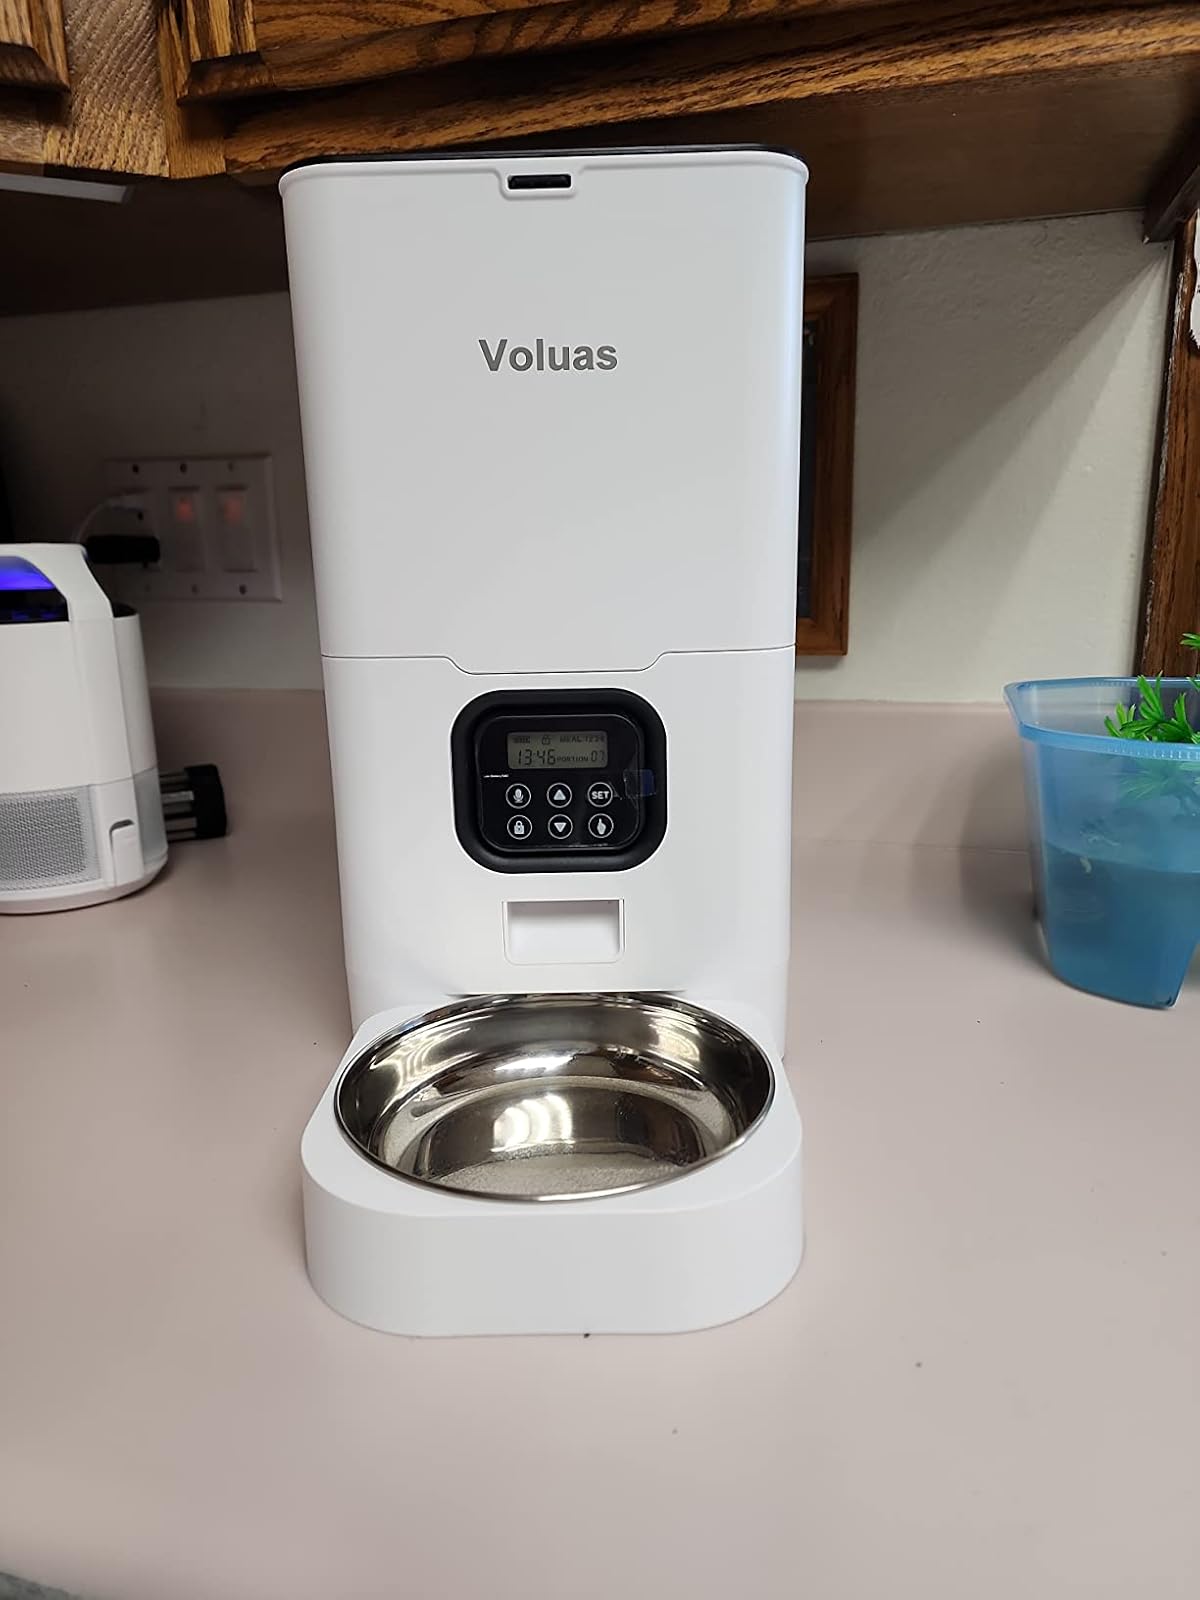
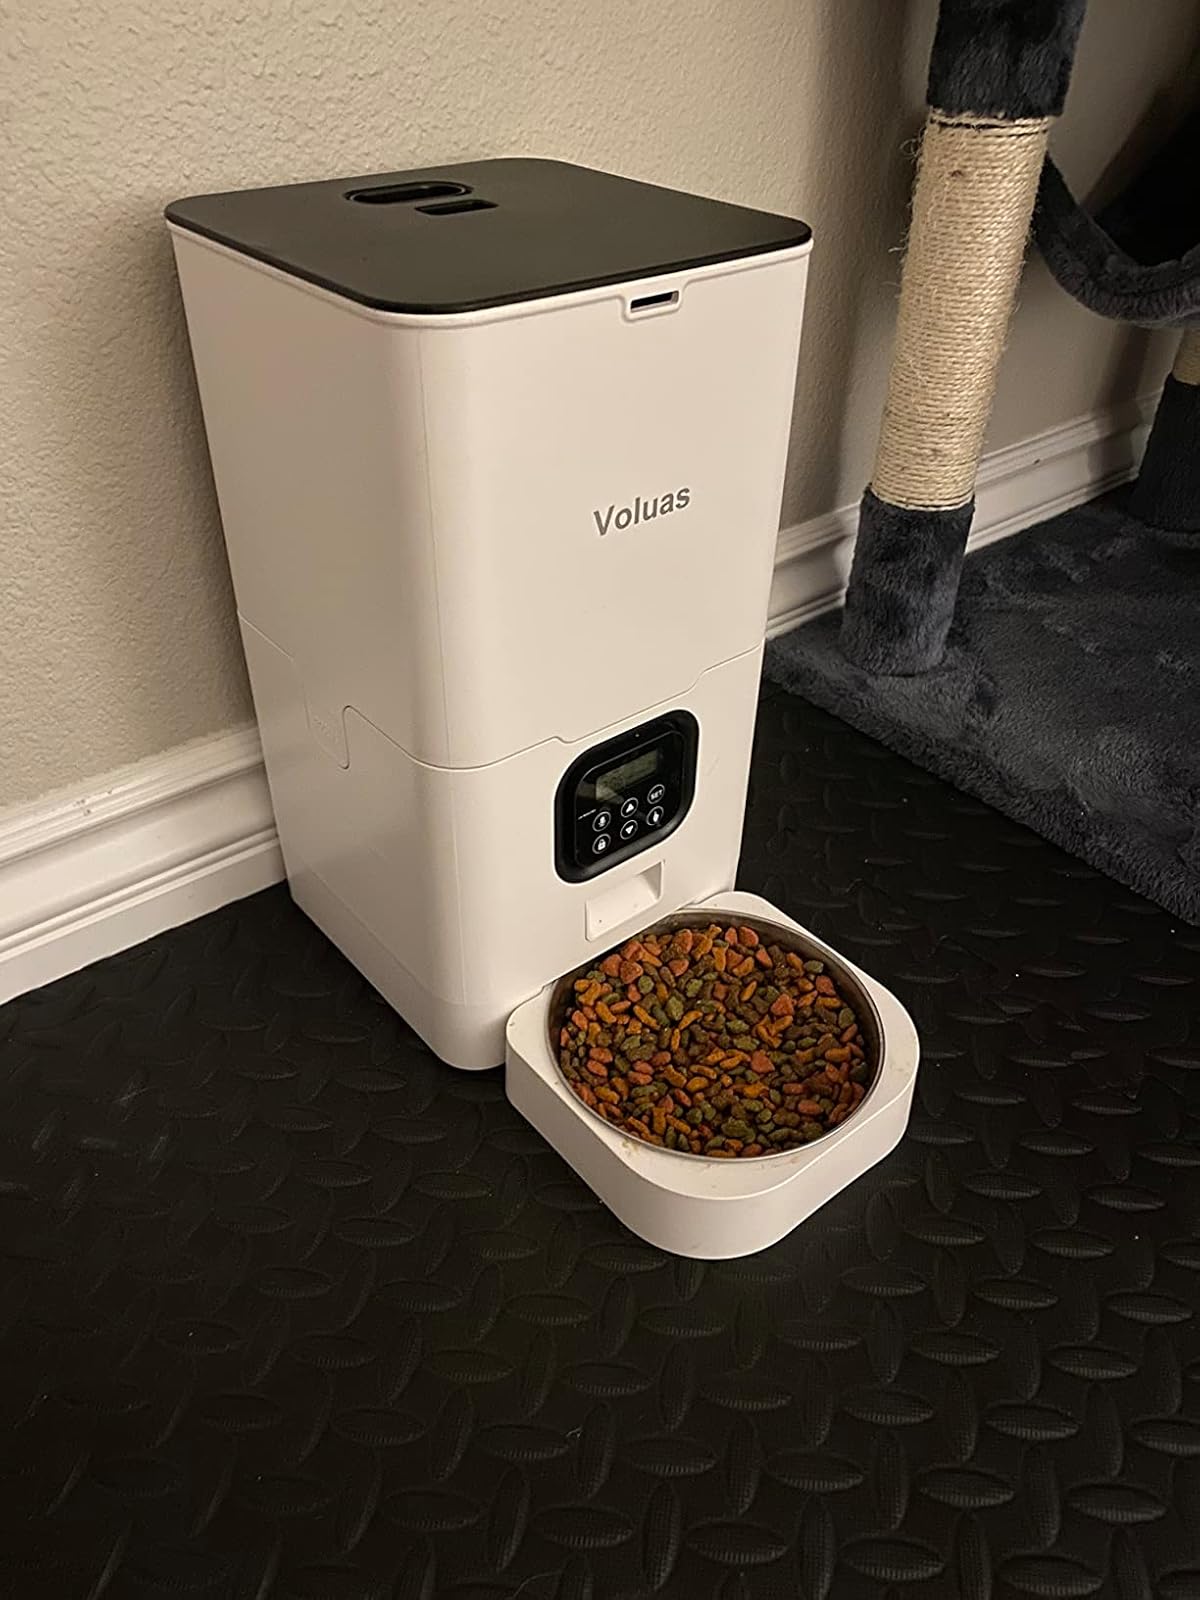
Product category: items_feeder
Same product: yes